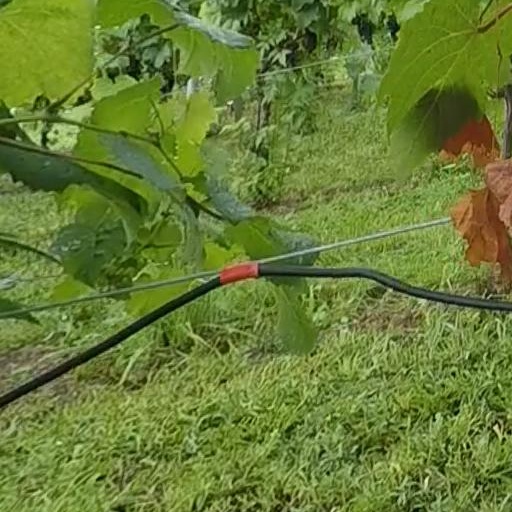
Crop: grape